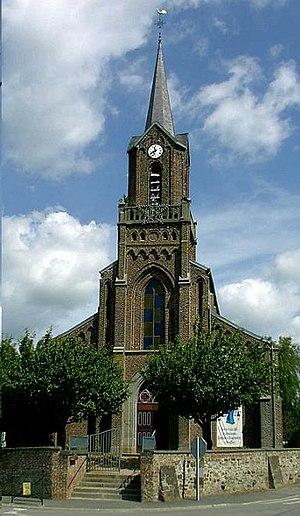
L'église Saint-André de Mairieux